Île Plate

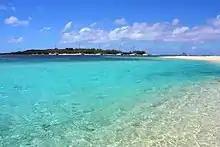
Gabriel Island with tourist catamarans from shore of Flat Island

Île Plate is a popular venue for snorkellers, and access to the island is possible via chartered yacht and catamaran. Pigeon Rock harbors an internationally famous dive site called The Shark Pit where divers can witness sharks swirling within the pit for the rich oxygen available due to the crushing waves against the cliffs of Pigeon Rock.